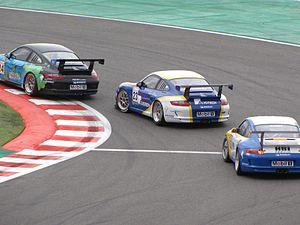
La Porsche Carrera Cup France est une compétition de sport automobile organisée par Porsche France. Elle est ouverte à tous les pilotes disposant d’une licence internationale et inscrit au volant d’une Porsche homologuée.